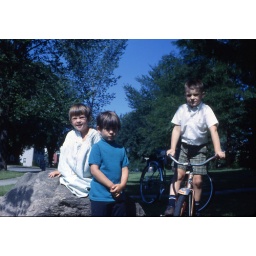
The three of us by the rock in front of our old house